Maximag

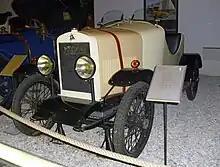

Maximag was the name of a Swiss automobile, produced by Motosacoche, based at Carouge, a suburb of Geneva, from 1923 till 1928.